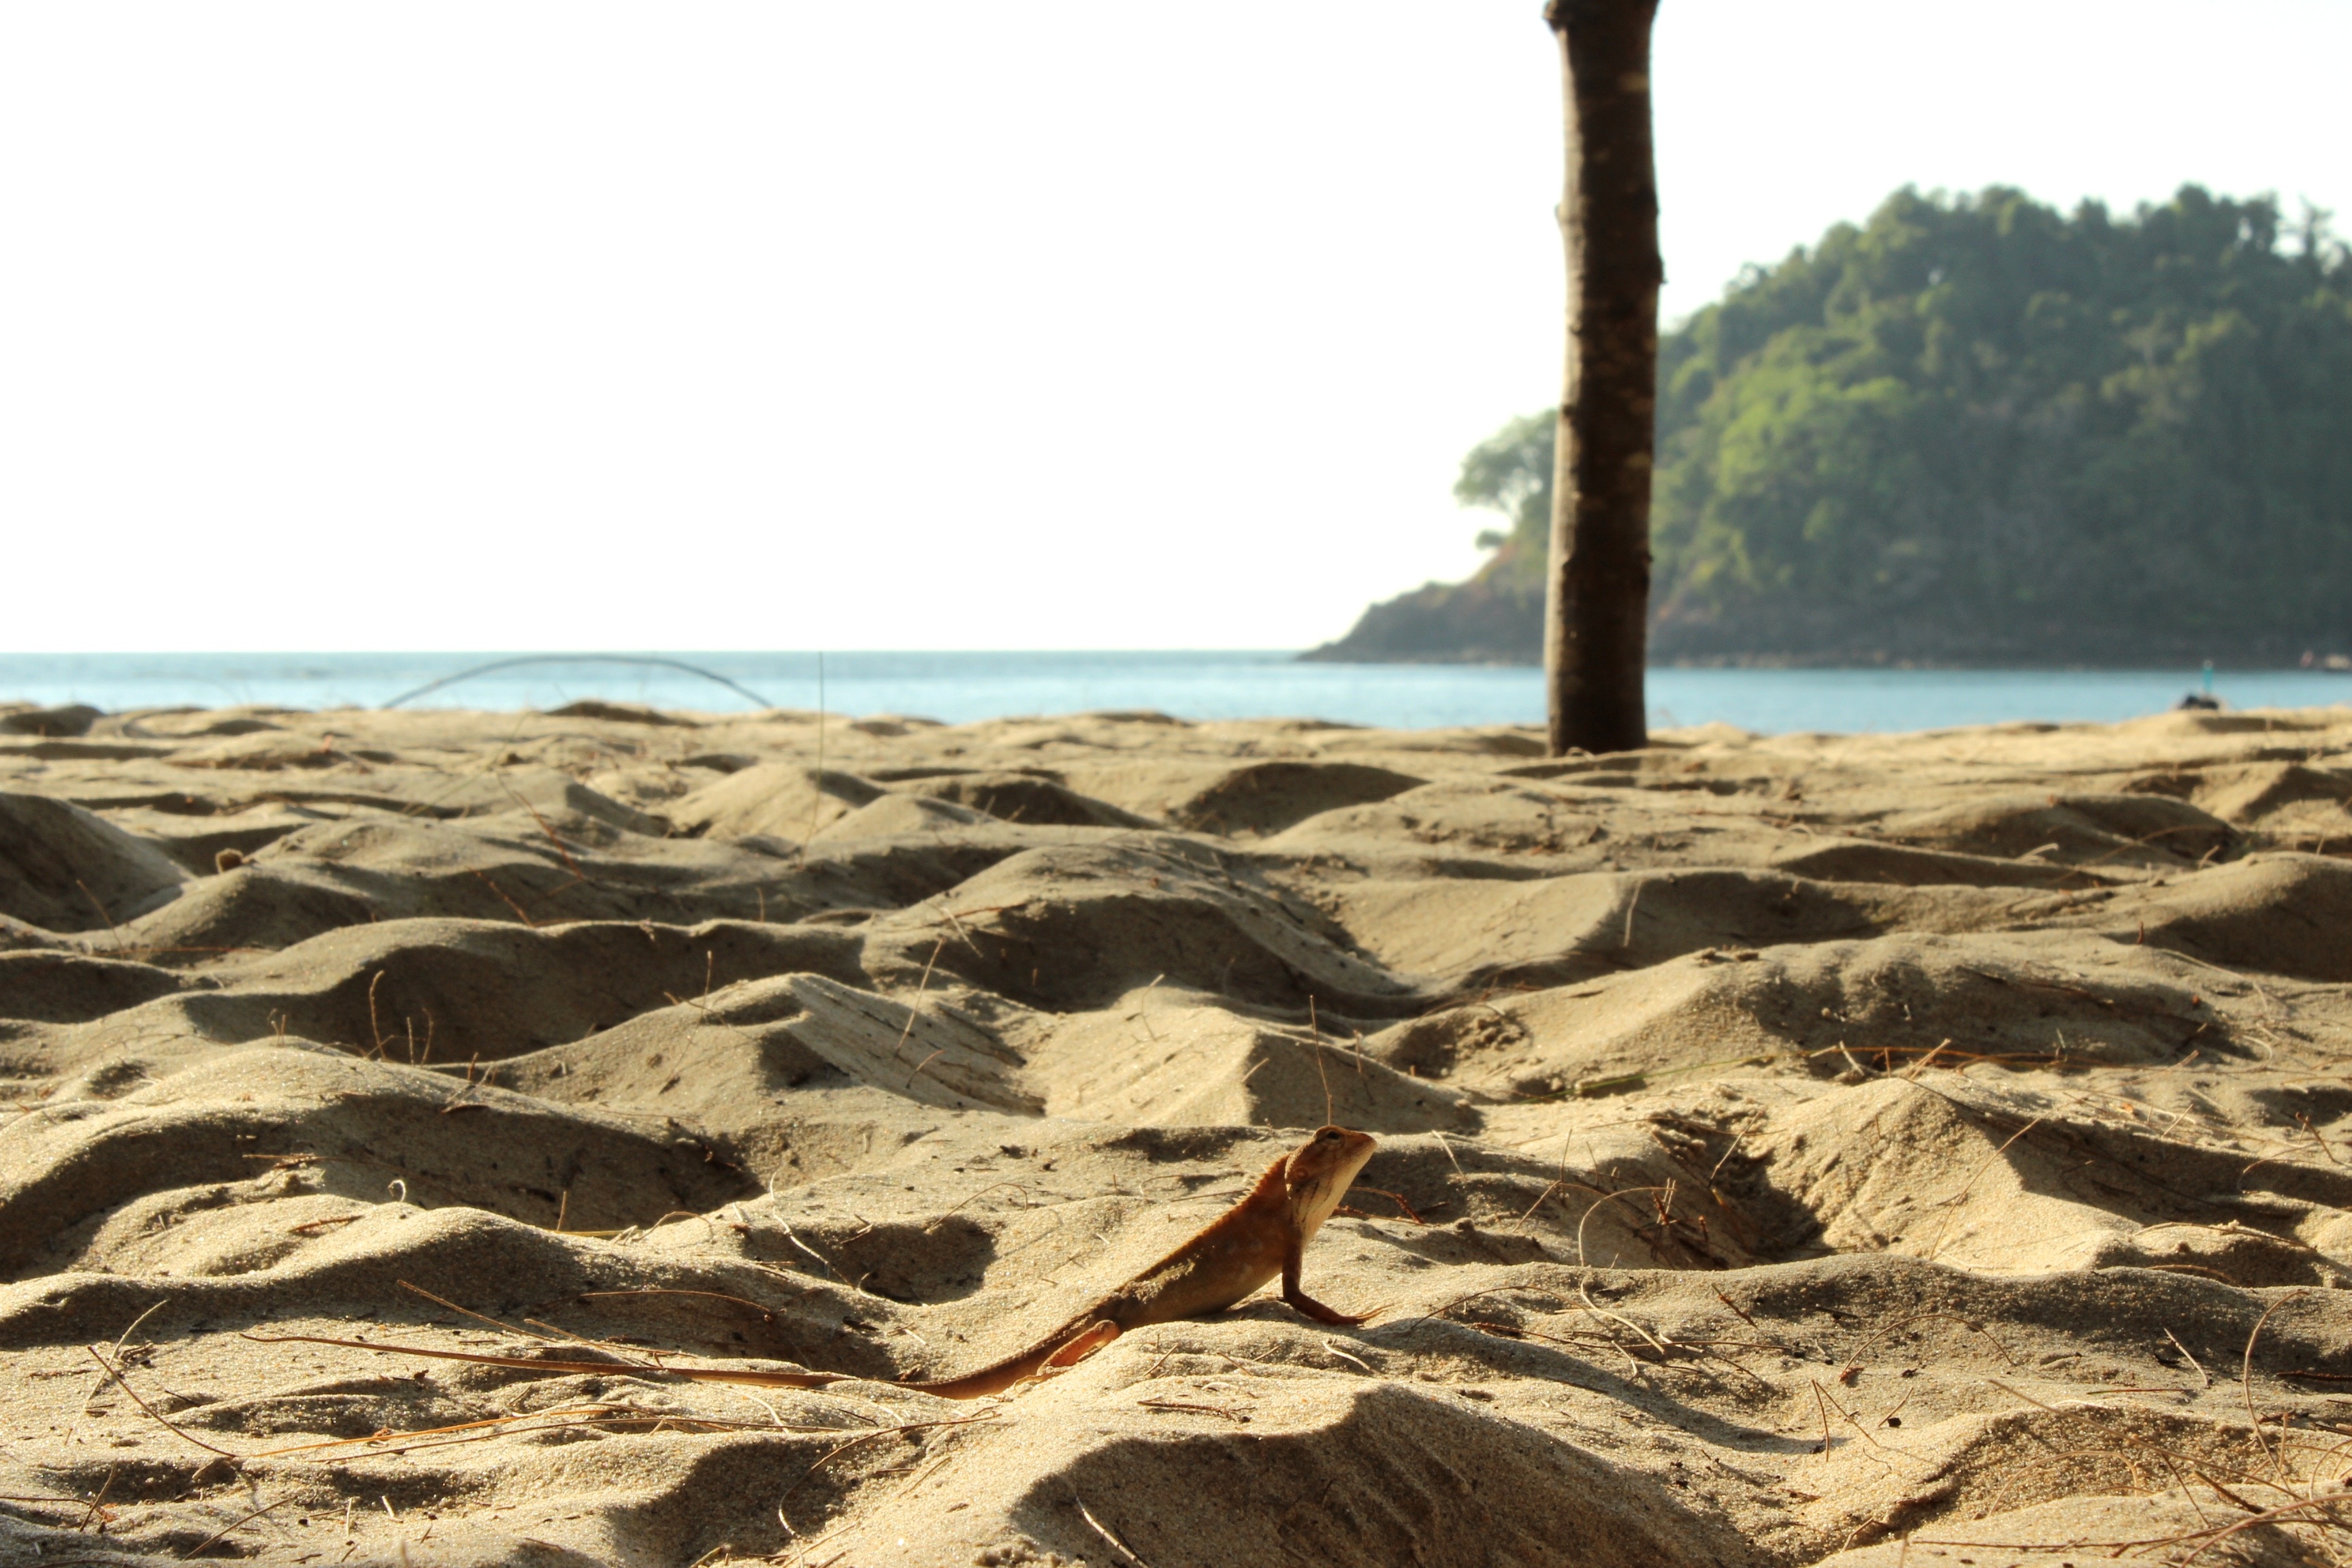
beach, landscape, sea, coast, nature, sand, rock, wood, shore, travel, soil, material, lizard, thailand, wadi, natural environment